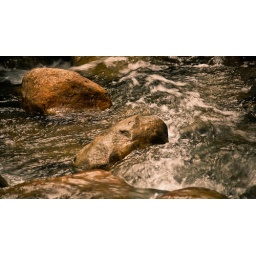
water over rocks